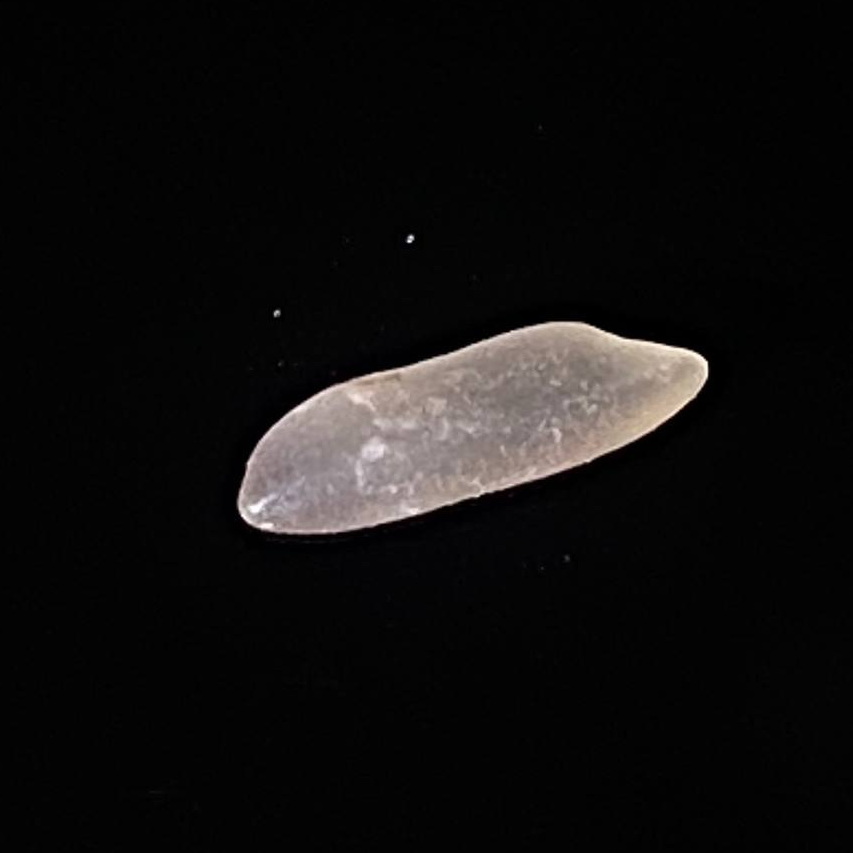
Rice variety: Jirashail